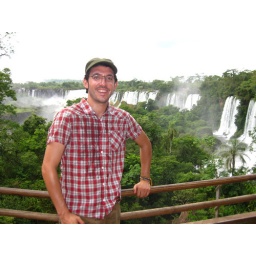
Me with water all over me shirt cause it was stinking hot